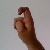
The image shows a hand gesture representing the letter 'X' in Indian Sign Language.